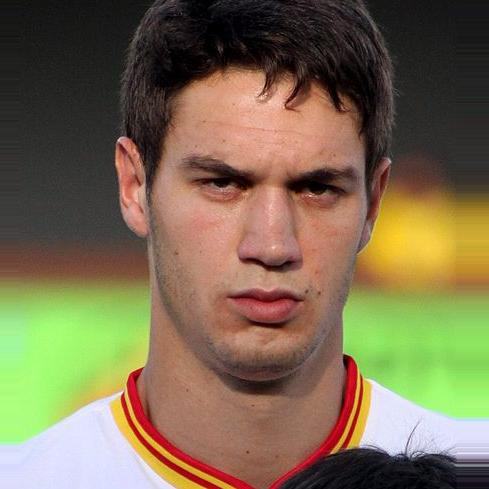
Age: 22